Paleontology

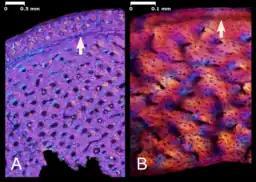
Bone microstructure of dinosaurs "Shuvuuia" and "Confuciusornis" showing lines of arrested growth

Paleoanthropology is a field of study that focuses on the evolutions of humans. The field can trace its origins to the works of German naturalist Johann Blumenbach in the late 18th century and then the discovery of a neanderthal in the mid 19th century though it only took its modern form as the study of human evolution following World War II with the acceptance of evolutionary biology. Paleoanthropology utilizes information on humans drawn from both fossils and archaeology to interpret the rise and spread of humans. Beliefs were that only a single species of hominid was present at any one time, forming a natural progression to modern humans, considering the diverse groups of species proposed as synonyms. Discoveries showed that this belief was not correct, with human evolution displaying a complex and uncertain arrangement of individuals, populations, and species with the advent of phylogenetic analyses. "Ardipithecus" is one of the oldest known of the human branch of hominids, having lived 4.4 million years ago and only found in 1994. Species of the genus "Australopithecus" from across Africa have been named since the 1970s are slightly younger, but already show the bipedal stance of modern humans. From "Australopithecus" likely evolved both "Homo" and the more robust hominid "Paranthropus", which is unlike modern humans in build but lived alongside early humans for some time.